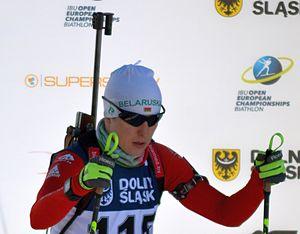
Aliaksandr Darozhka, né le 19 août 1991 à Minsk, est un biathlète biélorusse.